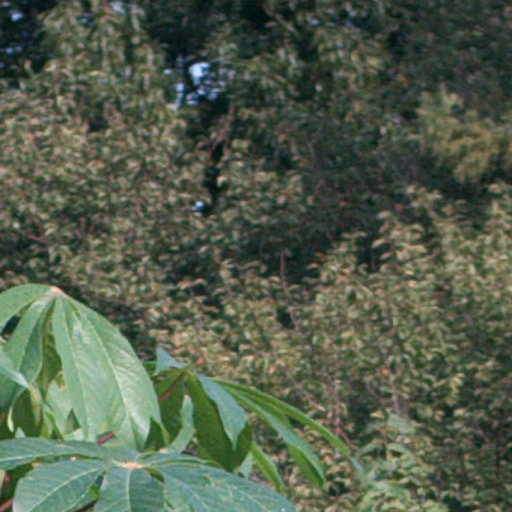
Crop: cassava